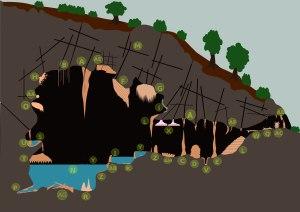
Les spéléothèmes, appelés plus couramment concrétions, sont des dépôts minéraux précipités dans une cavité naturelle souterraine. Ils donnent souvent des formes variées qui ont fécondé, par le phénomène de paréidolie, l'imaginaire populaire, d'où leurs microtoponymes locaux.